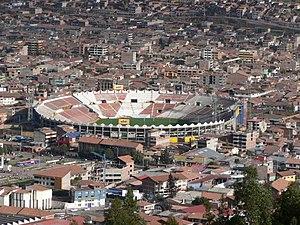
Vue aérienne sur le stade Garcilaso à Cuzco, au Pérou.
L’édition 2004 de la Copa América de football s'est tenue au Pérou du 6 au 25 juillet. Elle a été organisée par la CONMEBOL et gagnée par le Brésil aux tirs au but contre l'Argentine.
Le stade Inca Garcilaso de la Vega est le stade de football principal de la ville péruvienne de Cuzco. Il fut inauguré en 1950 et il avait une capacité initiale de 22 000 spectateurs. Le stade se situe à une altitude de 3 367 mètres.